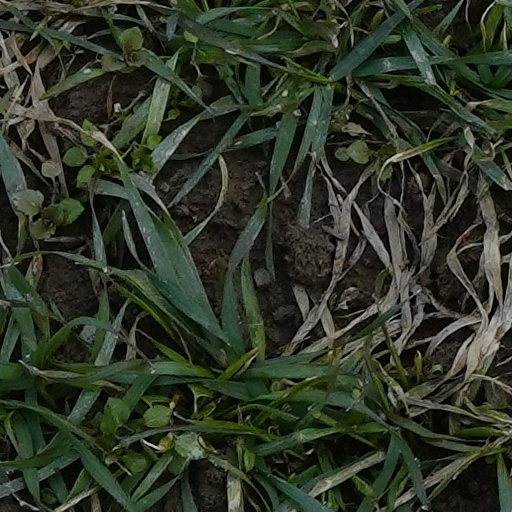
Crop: wheat